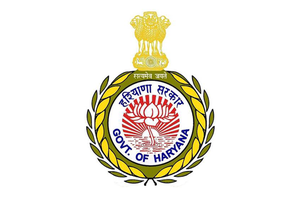
L'équipe du Tibet de football féminin est une sélection contrôlée par l'Association nationale de football tibétaine, qui n'est pas membre de la FIFA, ni de l'AFC et ne participe donc pas aux grands tournois internationaux.